Steve McKean

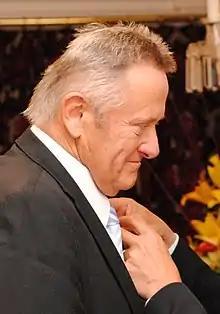
McKean in 2012

Stephen Ronald McKean ( – 3 May 2021) was an American-born New Zealand basketball coach. He was coach of the New Zealand men's national basketball team, and also coached in the New Zealand NBL. He moved from Auckland to Taranaki in 1990 and became the first regional director of the Taranaki Secondary Schools' Sports Association. He became an influential figure in the Taranaki sporting scene, encouraging and inspiring young people across the region.